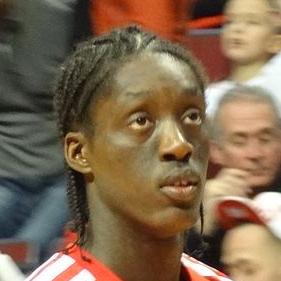
Age: 22